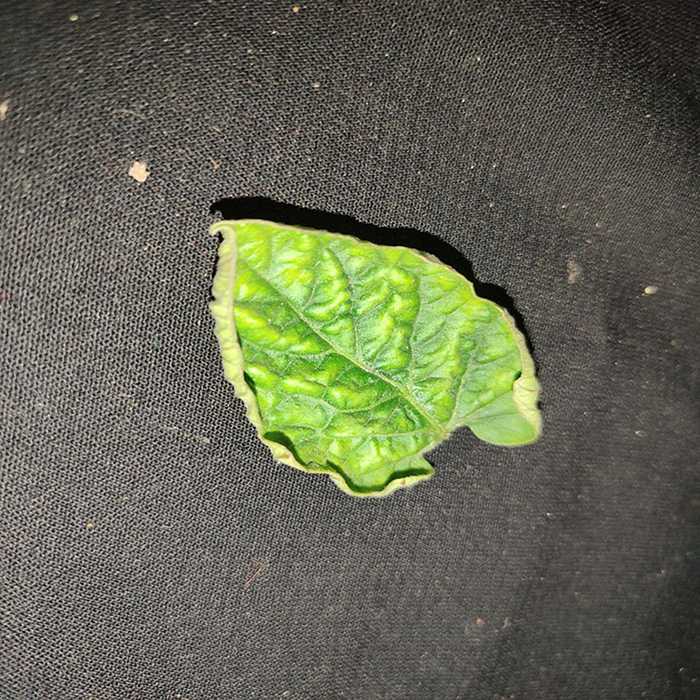
Plant: Tomato
Label: Tomato leaf curl virus